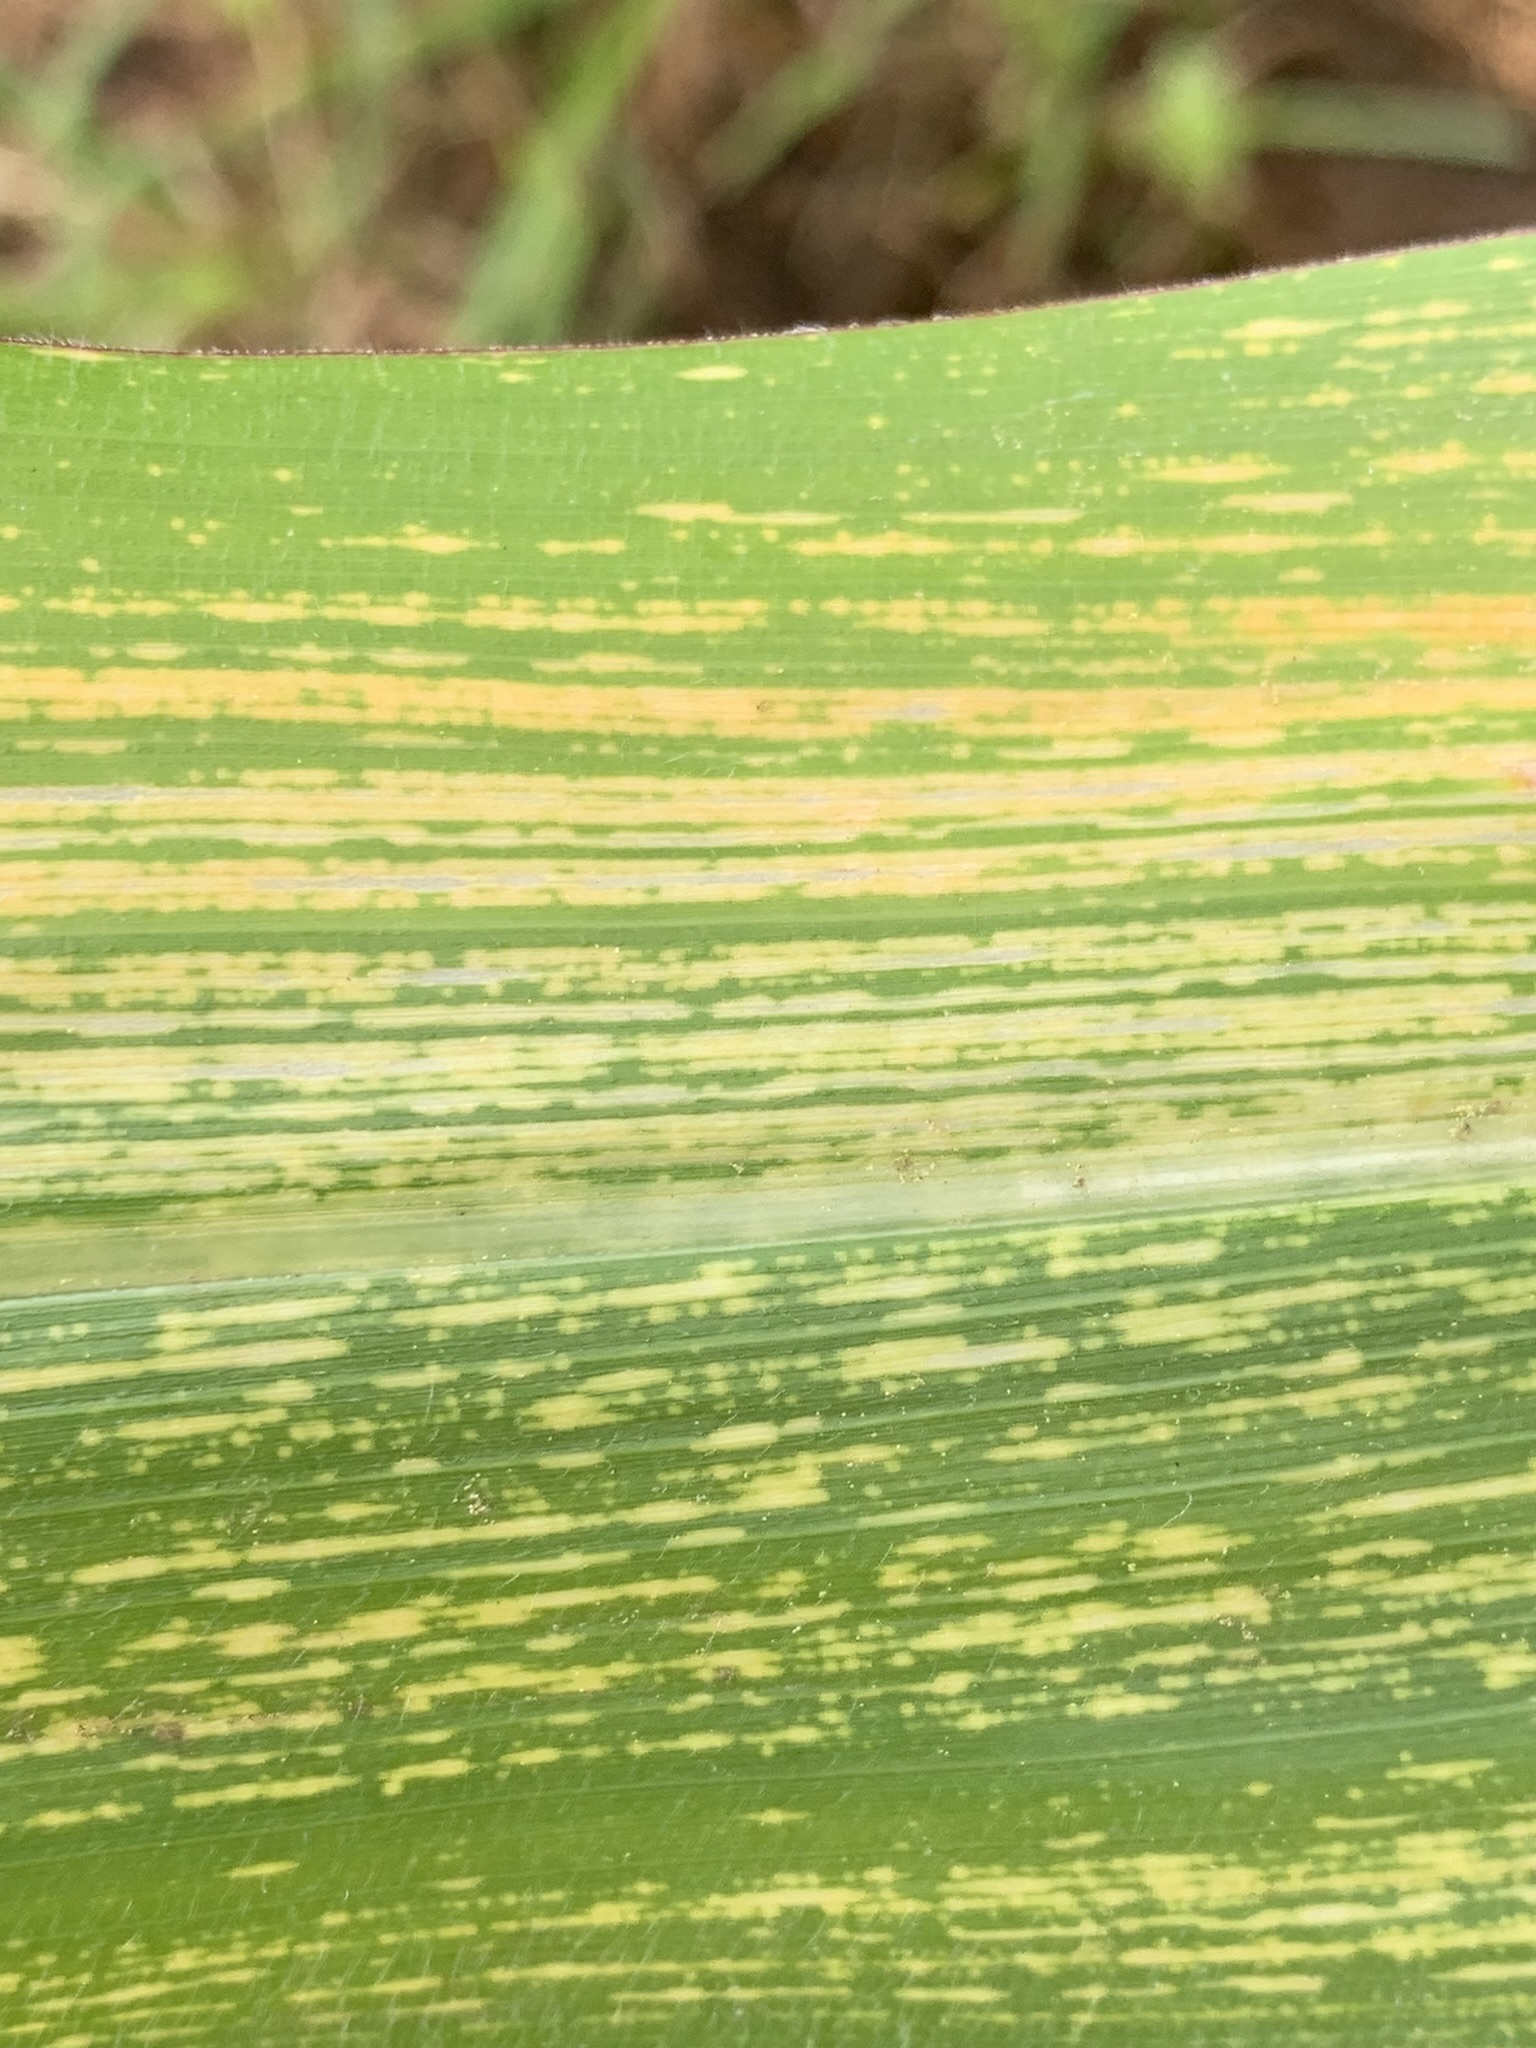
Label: MSV